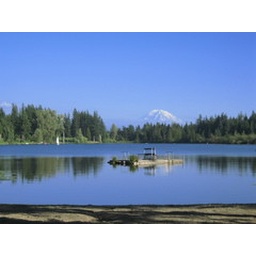
A few off the lake near a friends house